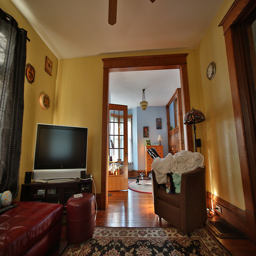
a living room with a couch and a tv
The homeowner has taken great care of the natural wood door and window casings.
A doorway  frames a telescopic view from a far off space with a multi-paned door, a chest of drawers and an oval rug on a wooden floor, up to a yellow room that has an oriental rug, chair, standing lamp, a widescreen T.V.,leather bench and ottoman.
A view of a living room from across the hall.
a living room with a television and couch inside of it